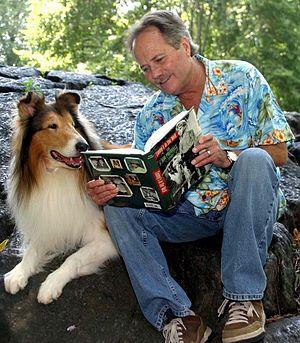
Jon Provost est un acteur américain né le 12 mars 1950 à Los Angeles, Californie.